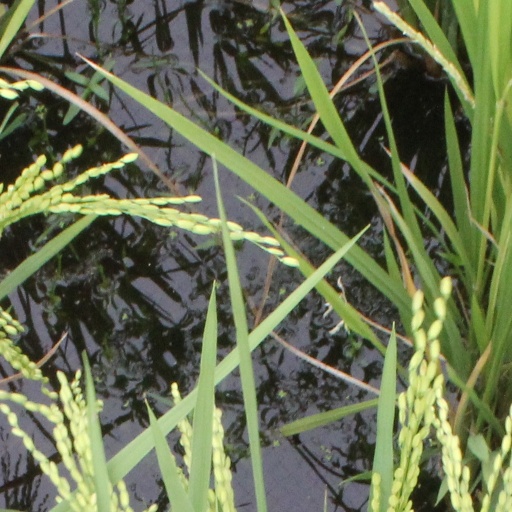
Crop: rice